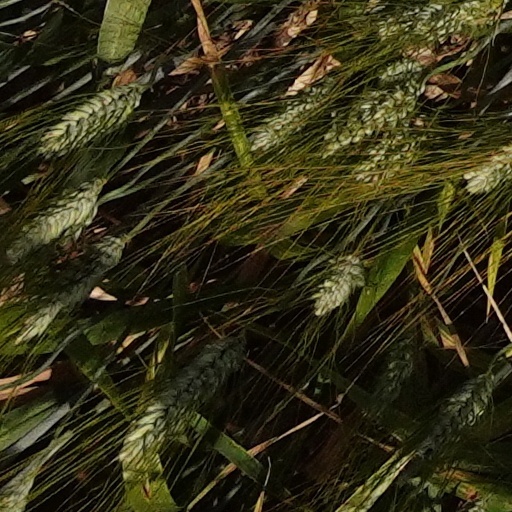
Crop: wheat